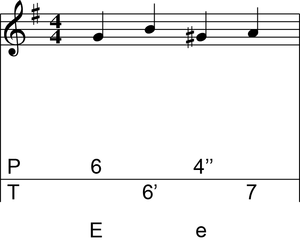
Exemple de tablature poussé-tiré pour accordéon diatonique
L'accordéon diatonique est un instrument de musique à clavier, utilisant des anches libres, excitées par un vent variable fourni par le soufflet actionné par le musicien. Il désigne les différentes variantes d’accordéon bi-sonore organisées selon une ou plusieurs gammes diatoniques, même s'il existe des accordéons diatoniques qui ne sont pas bi-sonores comme l'accordéon diatonique russe.